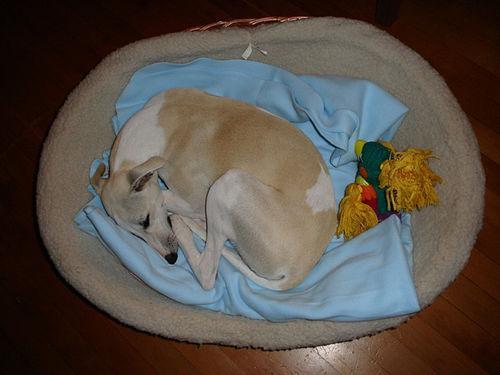
whippet